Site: brandenburg
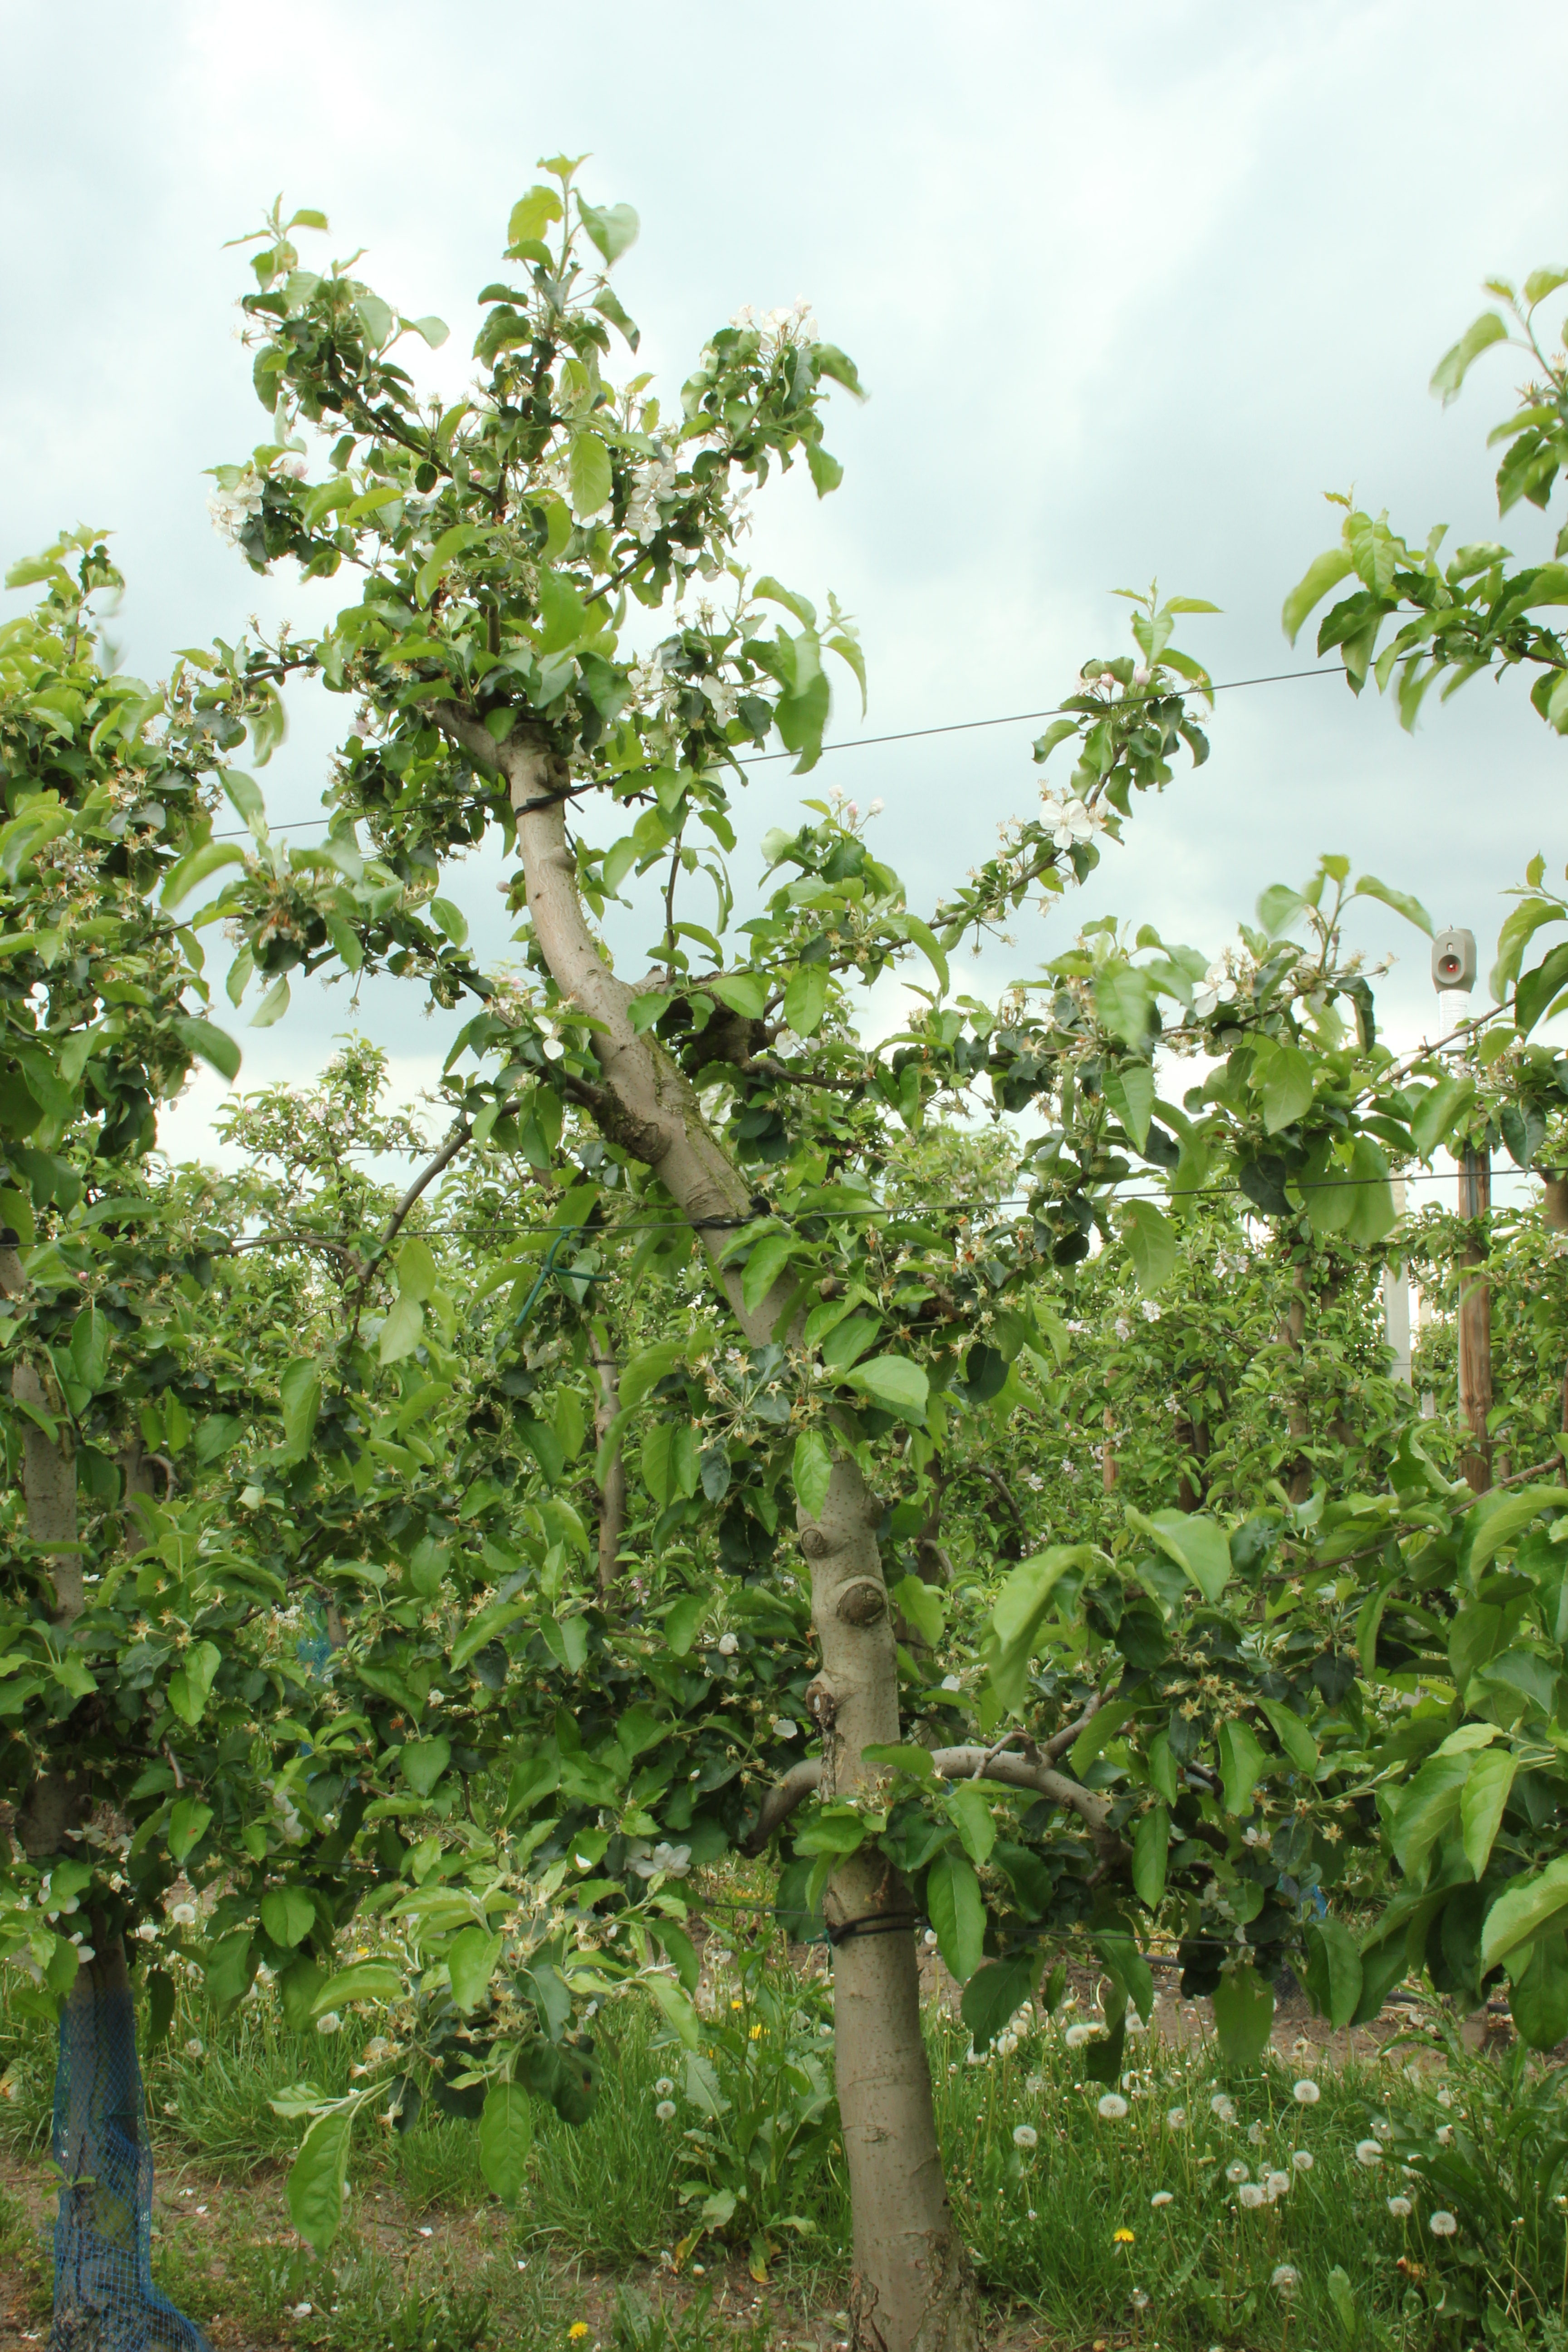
Growth stage (BBCH 67): Flowering